Synod Hospital, Durtlang

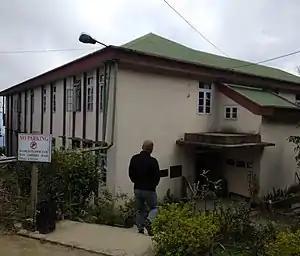
Grace Home, Durtlang Hospital

The hospital has extension centres in the proper Aizawl city such as Dr. Fraser’s Clinic for out-door patients, Grace Inn which is a drop-in centre for persons with substances abuse problems, and out-door patient clinic at Millennium Centre. It also has adjoining special care centres such as Grace Ward for drug abuse victims, and Grace Home for AIDS patients.